Armed resistance in Chile (1973–1990)

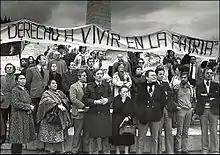
Peaceful protest against Pinochet, 1985

On 15 July 1980, three guerrillas in blue overalls and yellow hardhats ambushed the car of Lieutenant-Colonel Roger Vergara Campos, director of the Chilean Army Intelligence School, and killed him and wounded his driver in a barrage of bullets from AK-47 assault rifles. On 30 December 1980, MIR guerrillas kill two carabineer corporals, 31-year-old Washington Godoy Palma and 27-year-old Daniel Alberto Leiva González.